USNS Narragansett

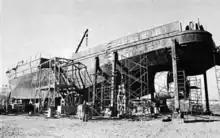
"Narragansett" under construction in 1978

"Narragansett's" aft deck is largely open to accommodate a number of different roles. It offers of working space. One of the missions of a fleet tug was to tow damaged warships back to port. She is equipped with a SMATCO 66 DTS-200 towing winch for service as a towboat. The towing system can accommodate either wire rope or synthetic-fiber hawsers and produce as much as 90 short tons of bollard pull. She has a 10-ton capacity crane for moving loads on the aft deck. There were connections to bolt down shipping containers and other equipment.